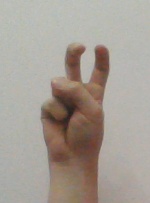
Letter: toot